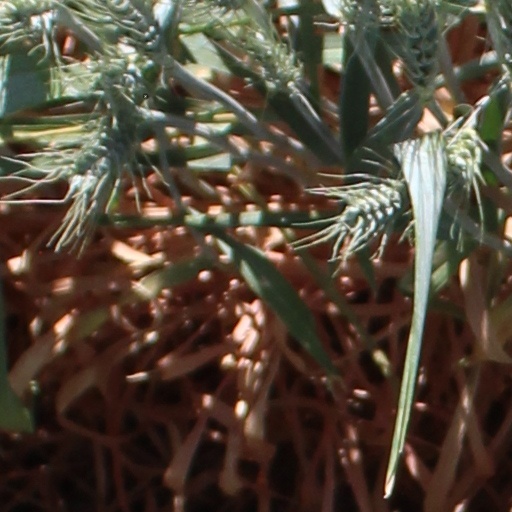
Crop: wheat